Music of Mexico

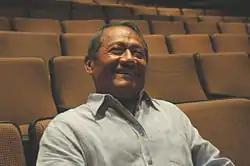
Armando Manzanero widely considered the premier Mexican romantic composer of the postwar era.

Other popular forms of music found in various parts of Mexico – mostly with origins in other parts of the Caribbean and Latin America include rumba, mambo, Cha cha chá, Danzón, Cumbia, and bolero. Rumba came from the black Mexican slaves in Veracruz, Mexico City, and Yucatán. The style began in Cuba and later became famous in the black community of Mexico. From the beginning of the 20th century, bolero arrived to Yucatán, and Danzón to Veracruz. Both styles became very popular all over the country, and a Mexican style of both rhythms was developed.